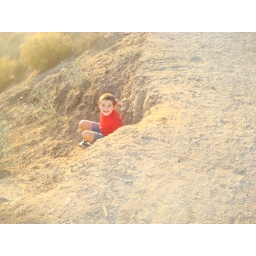
Sam nestling in a canyon wall